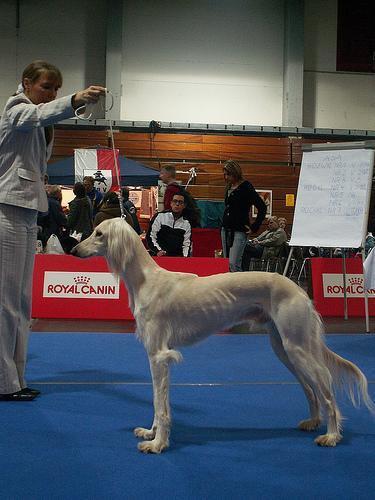
Saluki